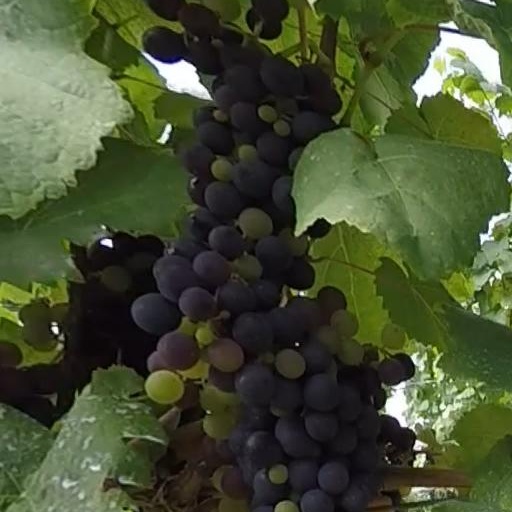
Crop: grape